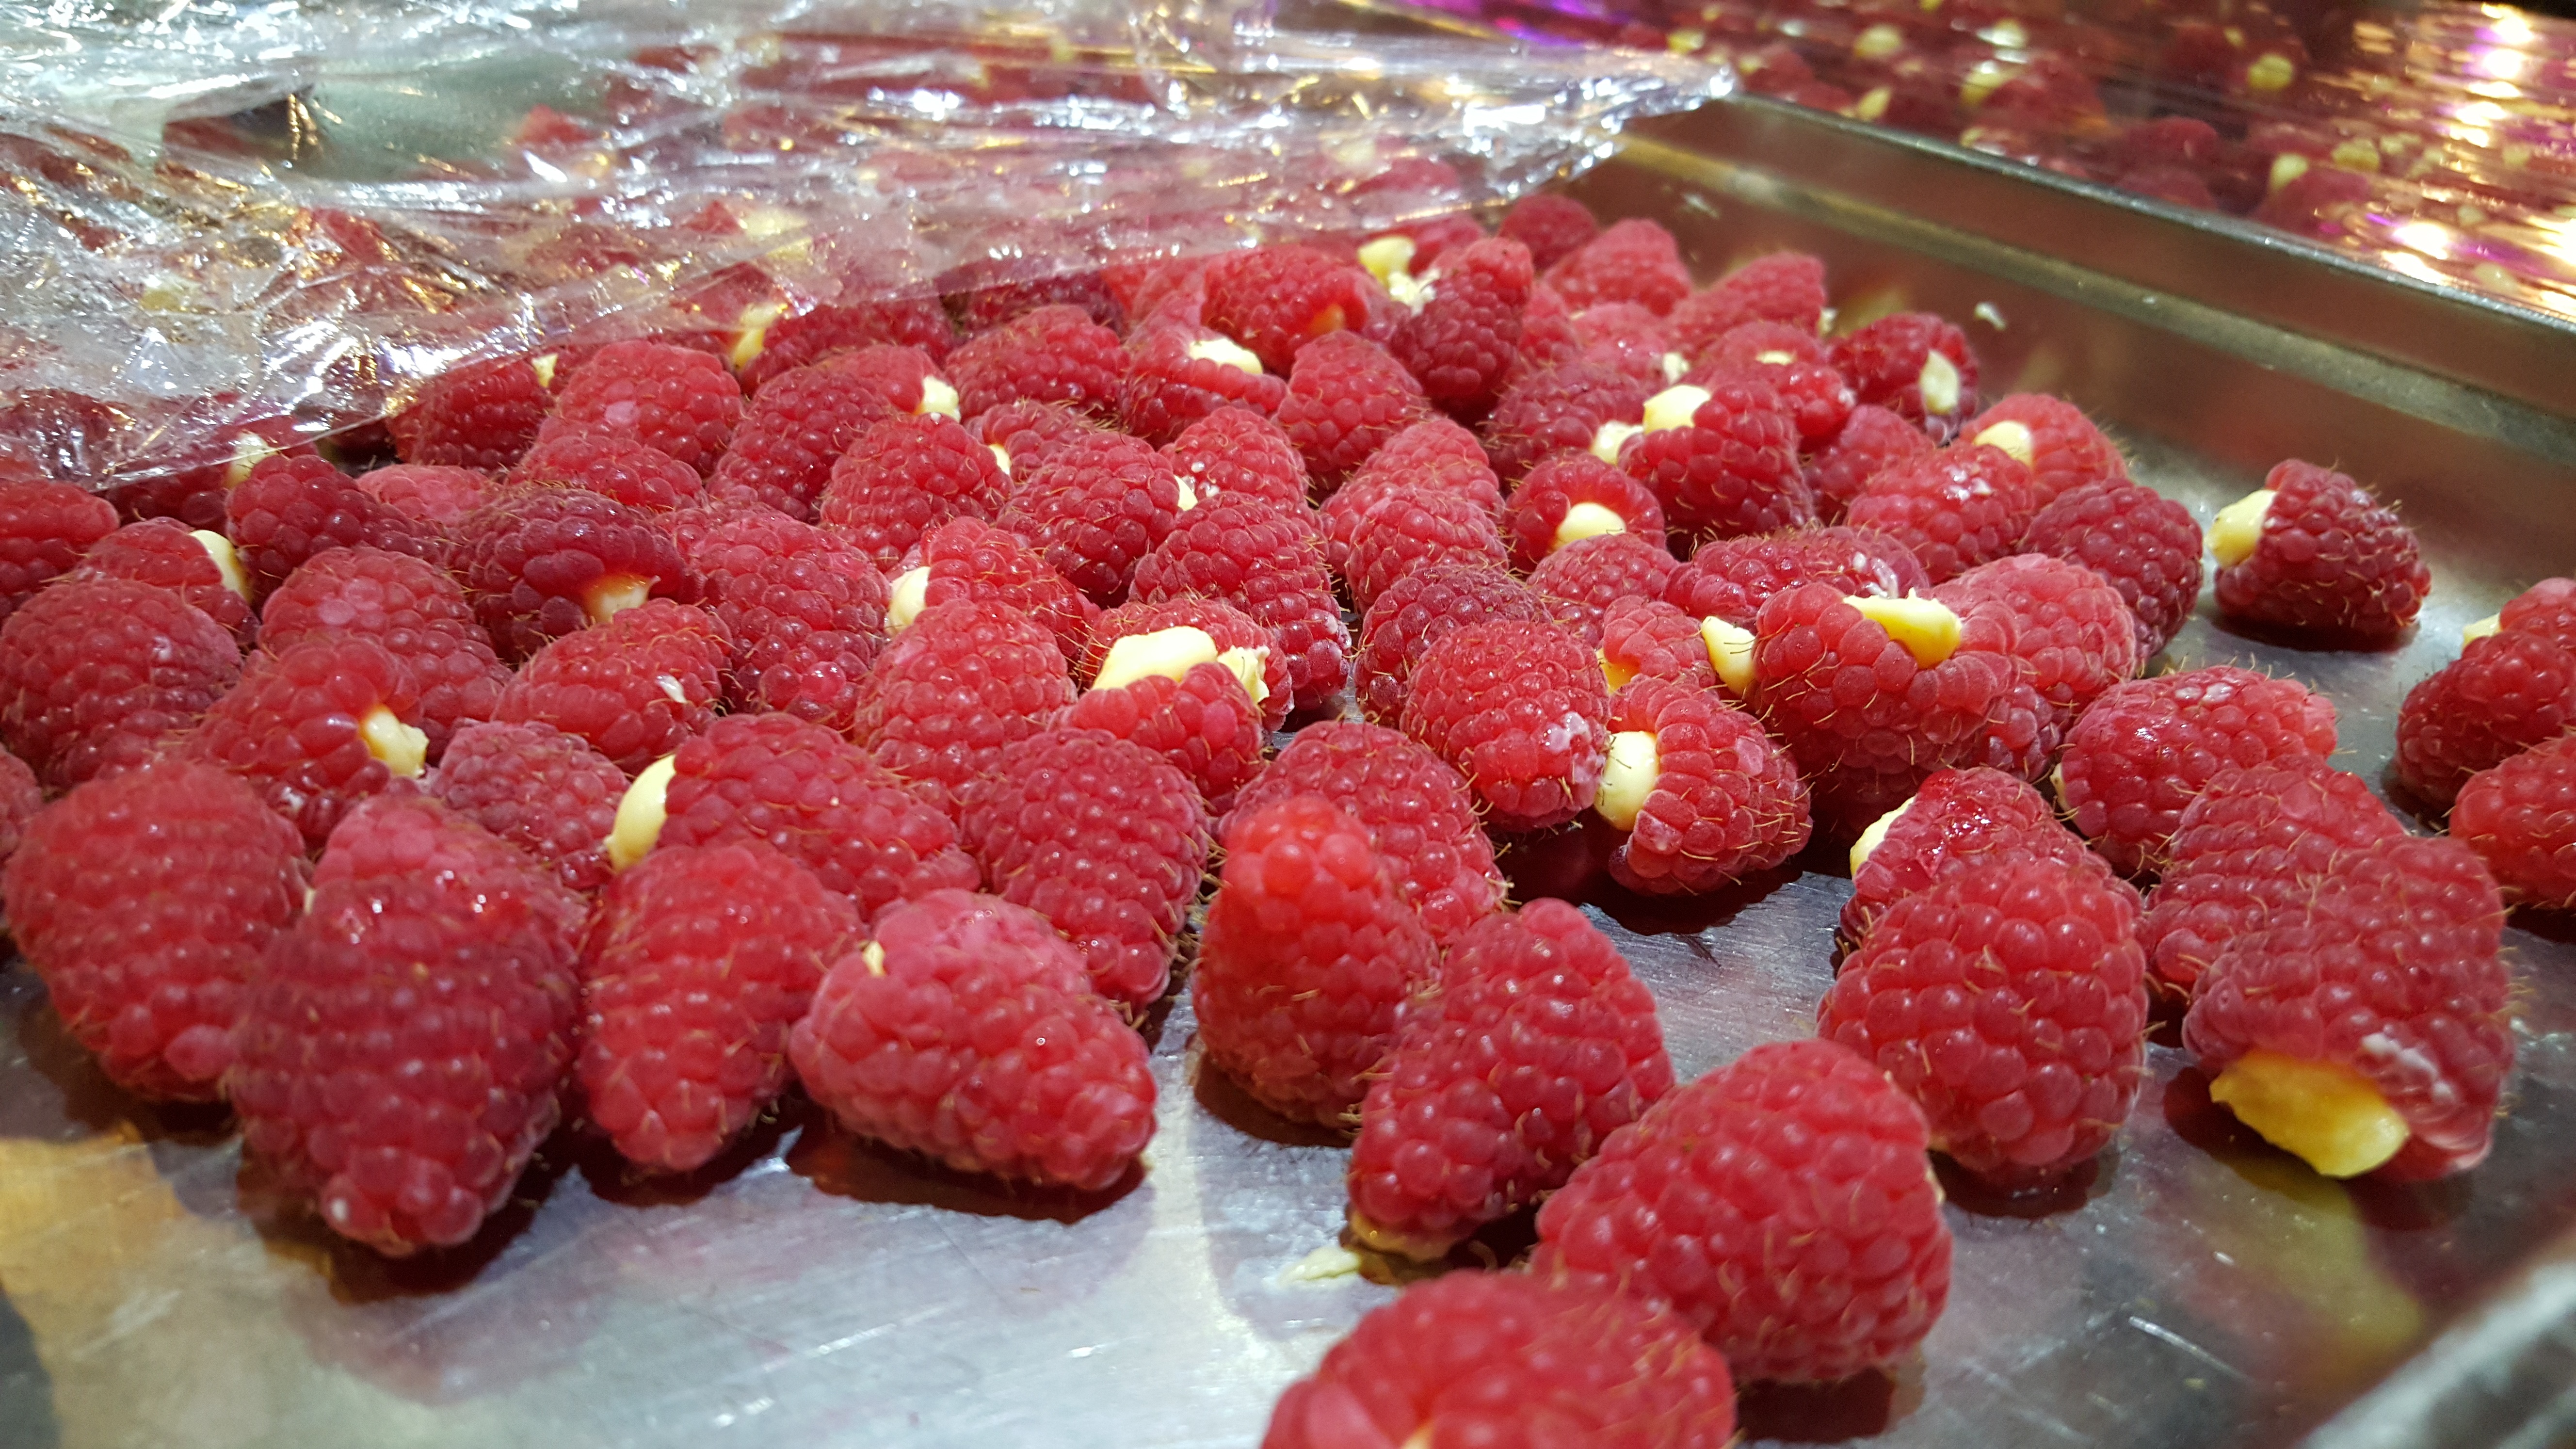
plant, raspberry, fruit, berry, dish, meal, food, red, produce, breakfast, dessert, strawberry, raspberries, strawberries, filled, frutti di bosco